Heraklion

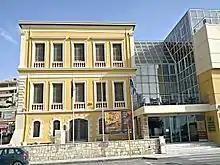
Historical Museum of Crete

The municipality Heraklion was formed at the 2011 local government reform by the merger of the following 5 former municipalities, that became municipal units: